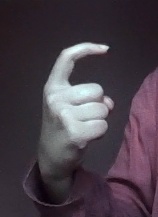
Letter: ra